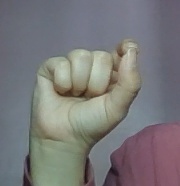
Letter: fa